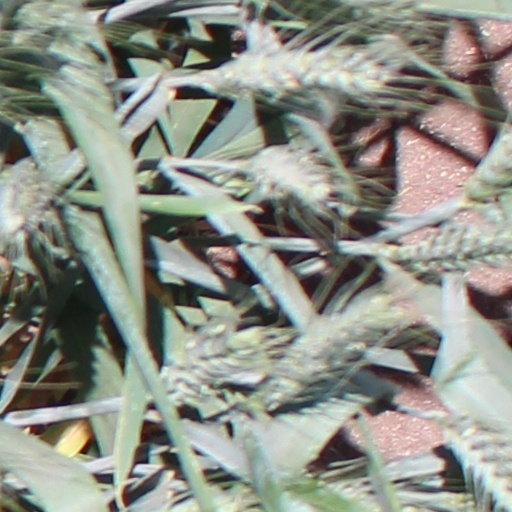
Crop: wheat